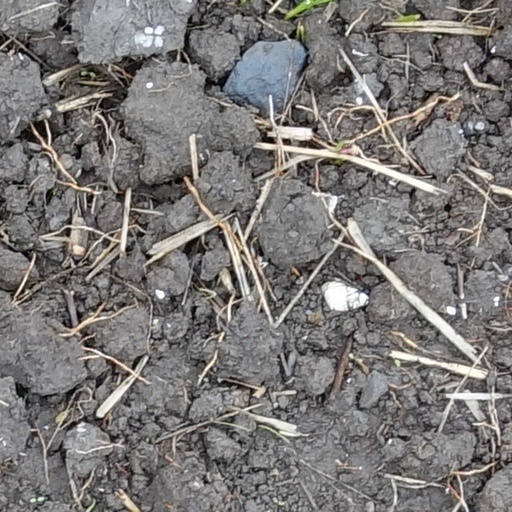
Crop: wheat